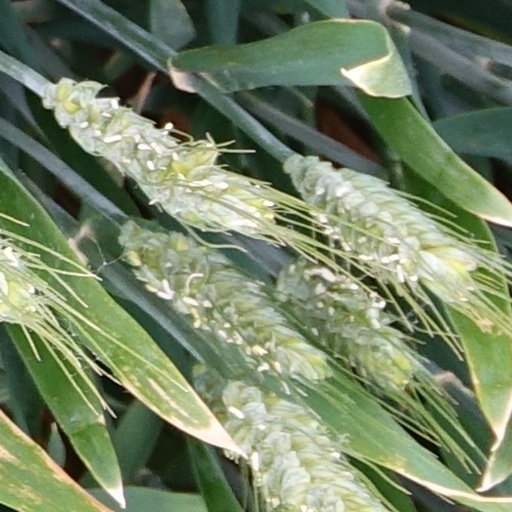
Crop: wheat